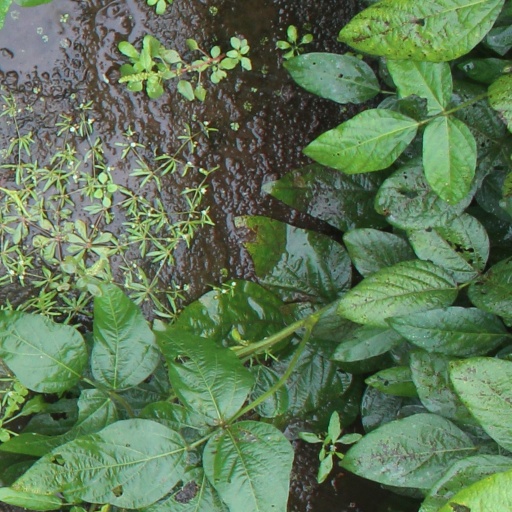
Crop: soybean